Crocidolomia pavonana

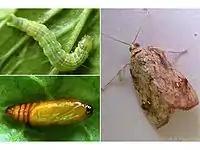
Life cycle

The adult male is between long with a wingspan of , and the female is slightly smaller. Both are rather variable in colouring but have brownish markings on a cream background. The male can be distinguished by the tufts of dark-coloured hairs at the front of the forewings.